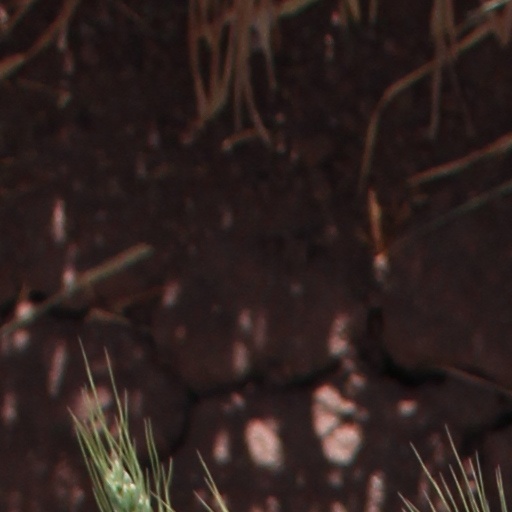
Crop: wheat